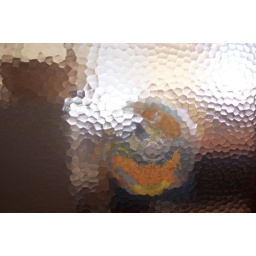
Through a window inside the Federal Immigration office building in San Francisco.